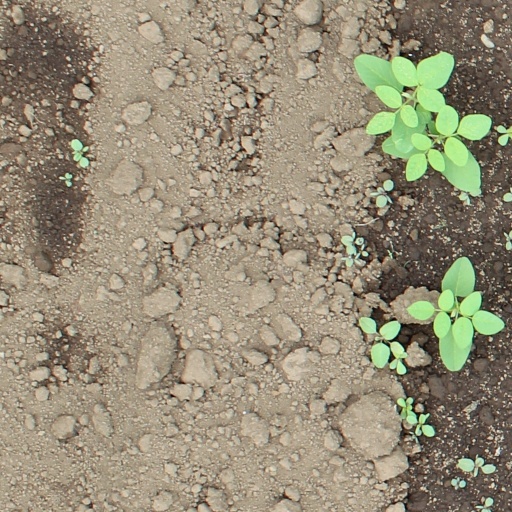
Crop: soybean